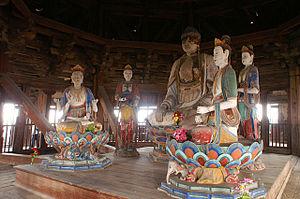
La pagode Sakyamuni du temple Fogong, également appelée plus simplement pagode de Yingxian, est une pagode en bois construite en 1056 sous la dynastie Liao. Elle est située dans le xian de Ying, ville-préfecture de Shuozhou, dans la province du Shanxi, en République populaire de Chine. La pagode a été construite par l'empereur Liao Daozong sur le site de la résidence familiale de sa grand-mère. La pagode, qui a survécu à plusieurs tremblements de terre importants au cours des siècles, a atteint une renommée en Chine telle qu'elle a reçu le nom générique de Muta.